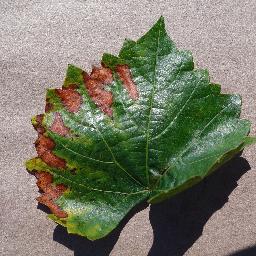
Label: Grape___Esca_(Black_Measles)